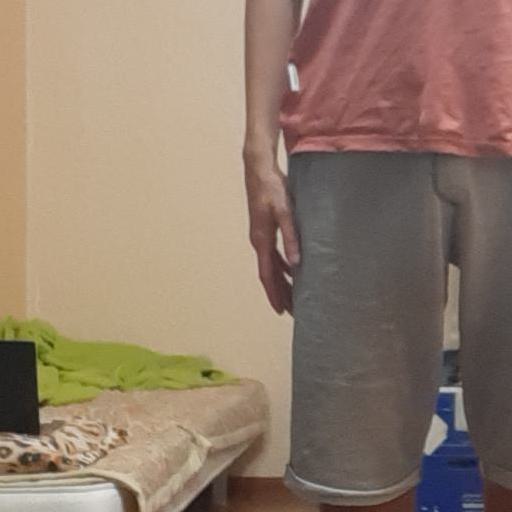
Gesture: no_gesture